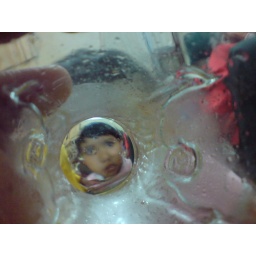
face in glass